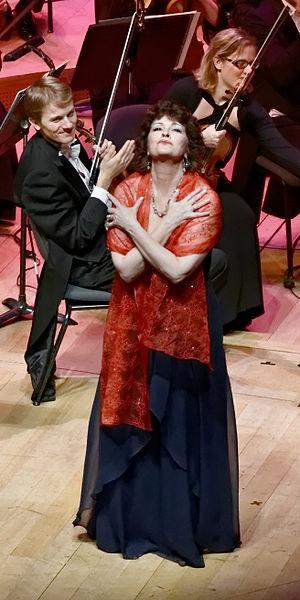
Jennifer Larmore. Concert de fin d'année 2013, Auditorium Maurice-Ravel, Lyon (France)
Jennifer Larmore est une mezzo-soprano américaine qui excelle dans les rôles de coloratures baroque et du bel canto.